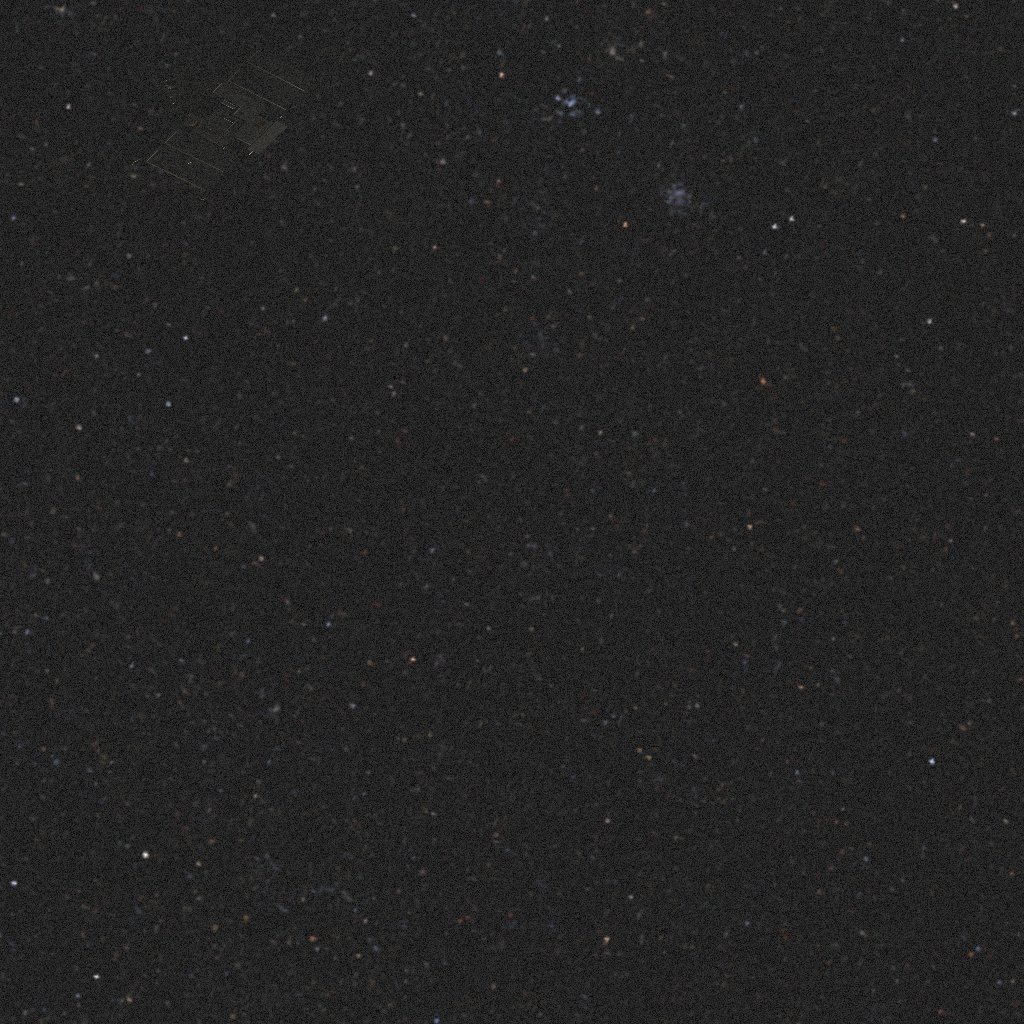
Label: proba_2